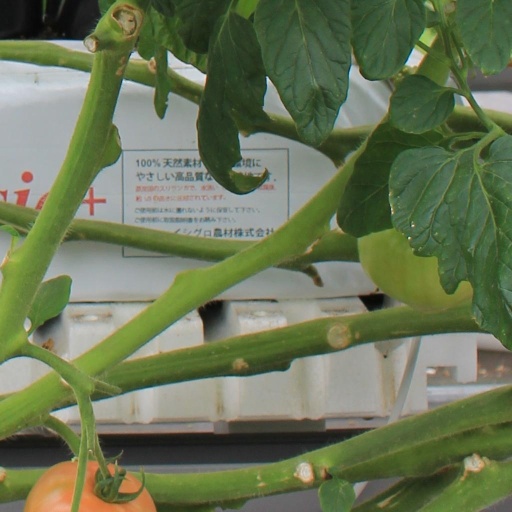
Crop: tomato